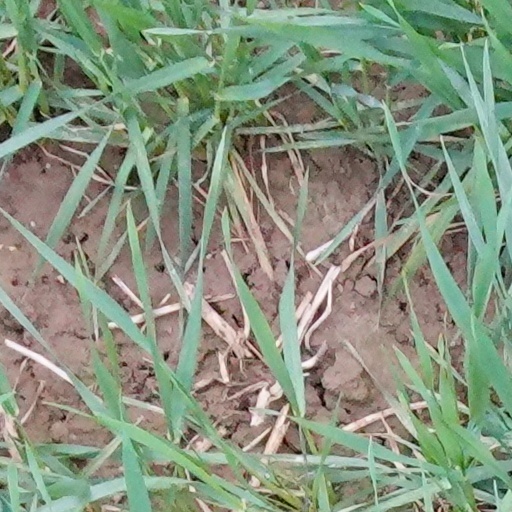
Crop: wheat